Johann Veit

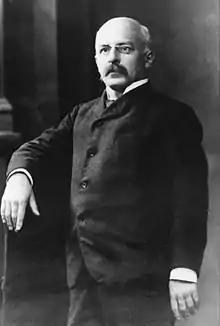
Johann Veit (1852-1917)

Johann Veit (17 June 1852, Berlin – 2 June 1917 near Schierke) was a German gynecologist. He was the son of obstetrician and gynecologist Gustav Veit (1824-1903).